Wonderground Map

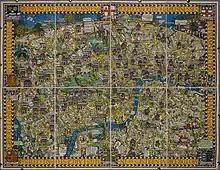
The "Wonderground Map"

The Wonderground Map was a 1914 London Underground map designed by MacDonald Gill and commissioned for the underground by Frank Pick, Commercial Manager of the then-Underground Electric Railways Company of London. It is known today as the map which "saved" the network (described in 2016 as at that time being a "service on its knees"), by encouraging travel outside the rush hour; this was at a time when the underground was almost solely used by commuters in the mornings and evenings. Pick deliberately decided to commission a map which gave the company, as the BBC put it, a "stronger brand" as part of a simultaneous exercise in improving hygiene, punctuality, and image (if only, it has been suggested, by distracting the commuters from their travelling conditions). As part of the latter, he also commissioned the "iconic" Johnston typeface for signs and lettering at the same time. Indeed, MacDonald's older brother, Eric Gill, worked with Johnston in creating his typeface.